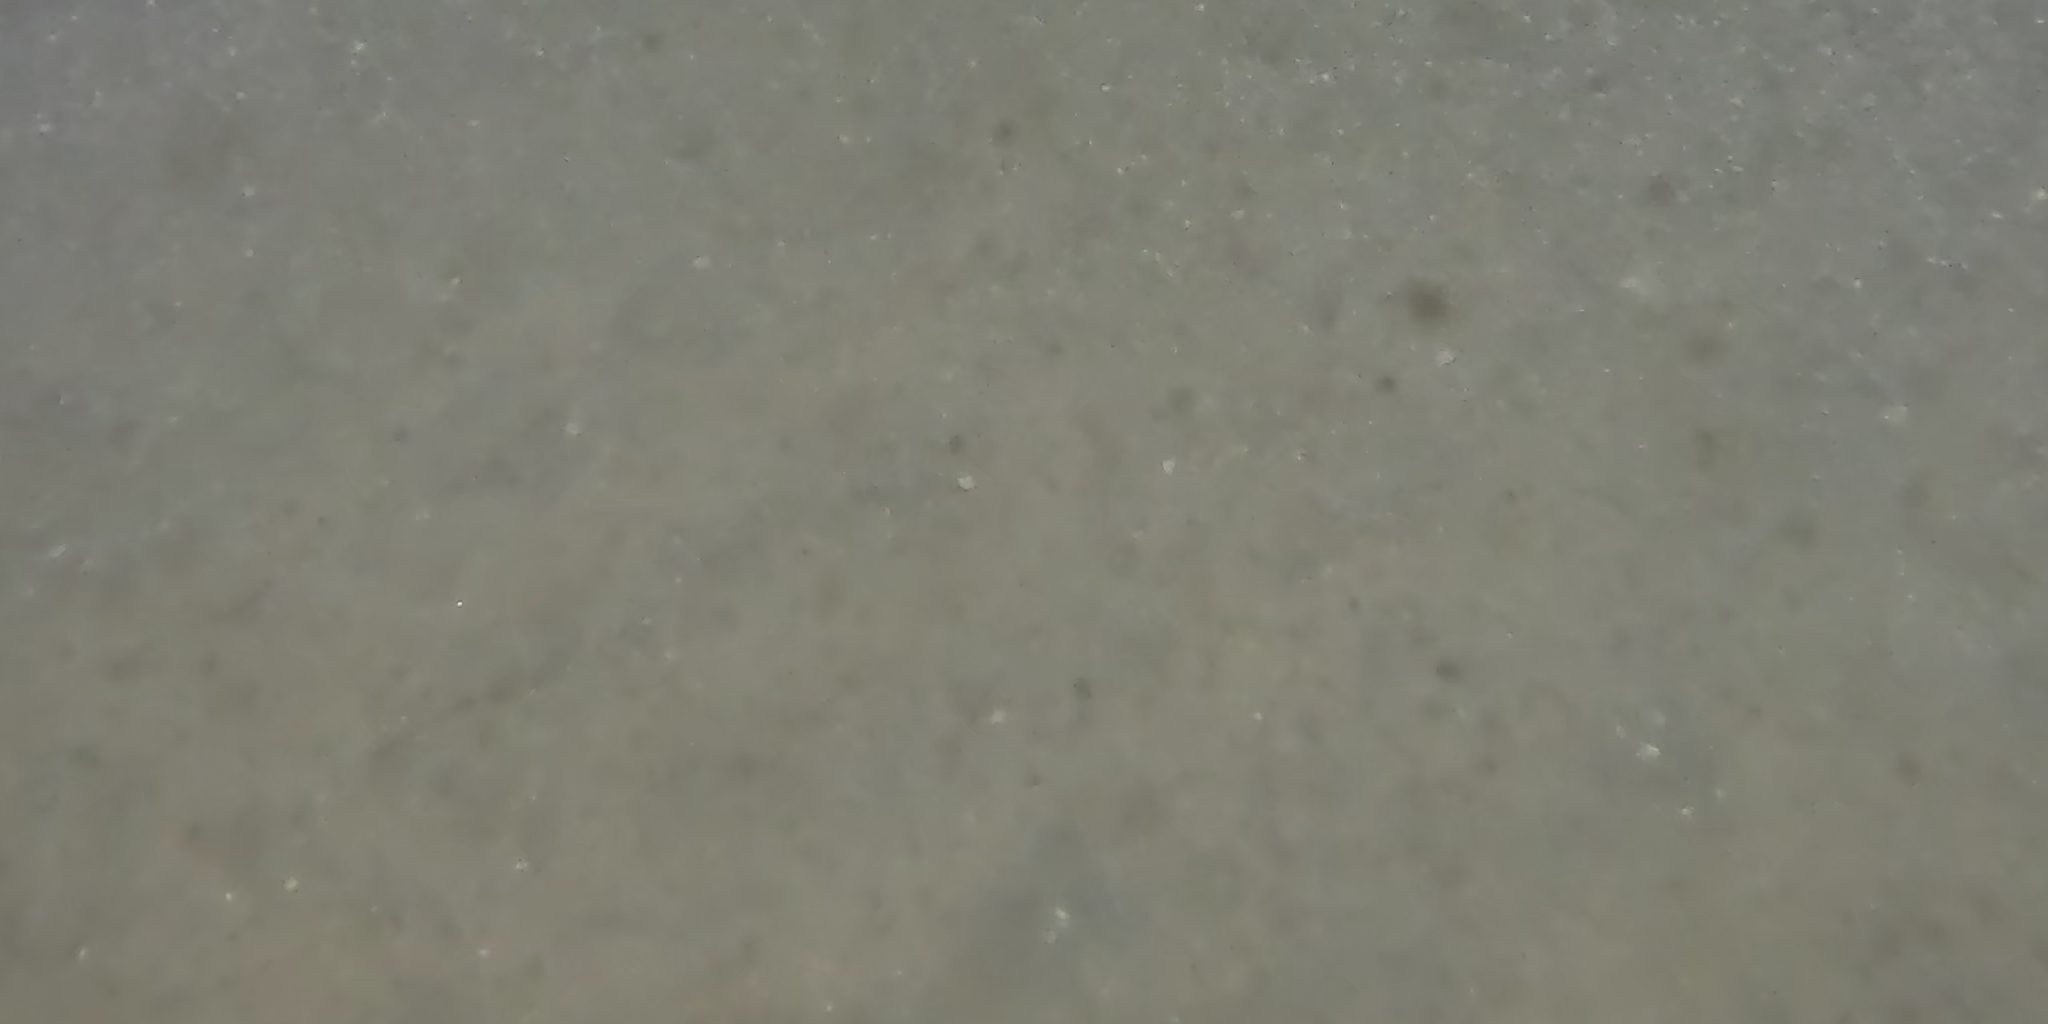
Seabed habitat: sand